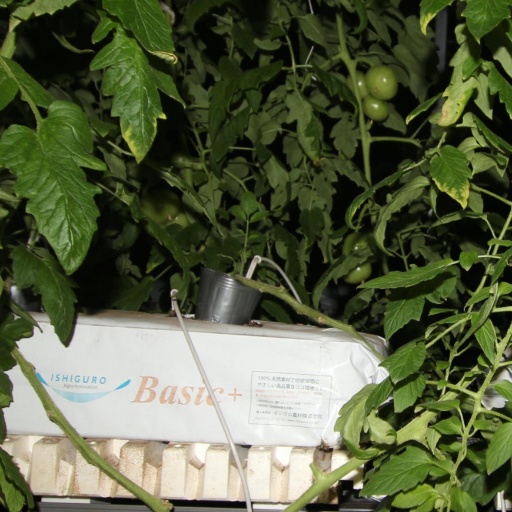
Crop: tomato